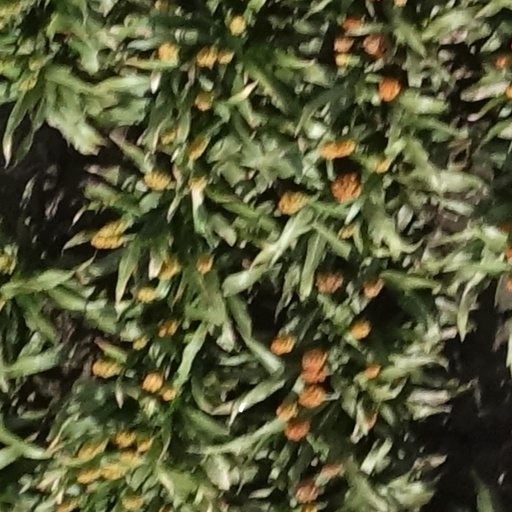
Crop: sorghum